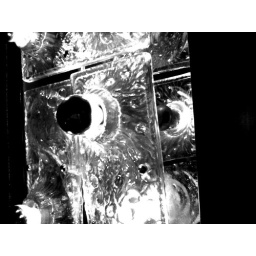
Cool lamp at the Lux bar in Amsterdam. July 2006.